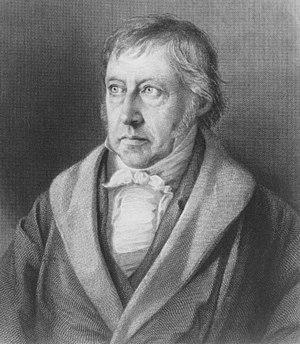
L'esthétique est une discipline de la philosophie ayant pour objet les perceptions, les sens, le beau, ou exclusivement ce qui se rapporte au concept de l'art.